Kate del Castillo

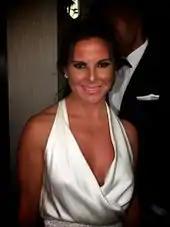
Del Castillo at the 2012 Imagen Awards

Del Castillo made her acting debut in 1978 when she took part in a film called "The Last Escape". She became well known in 1991 when she starred as Leticia in "Muchachitas", a telenovela airing in several Latin American countries. The following year, she went to star in "Mágica juventud". Her other leading roles in 1990s was in "Azul" (1996), long-running "Alguna vez tendremos alas" (1997), and "La mentira". In 1995 she appeared in the music video "Fuego de Noche, Nieve de Día" by Ricky Martin.